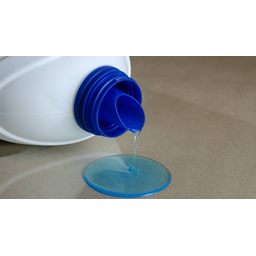
Label: plastic